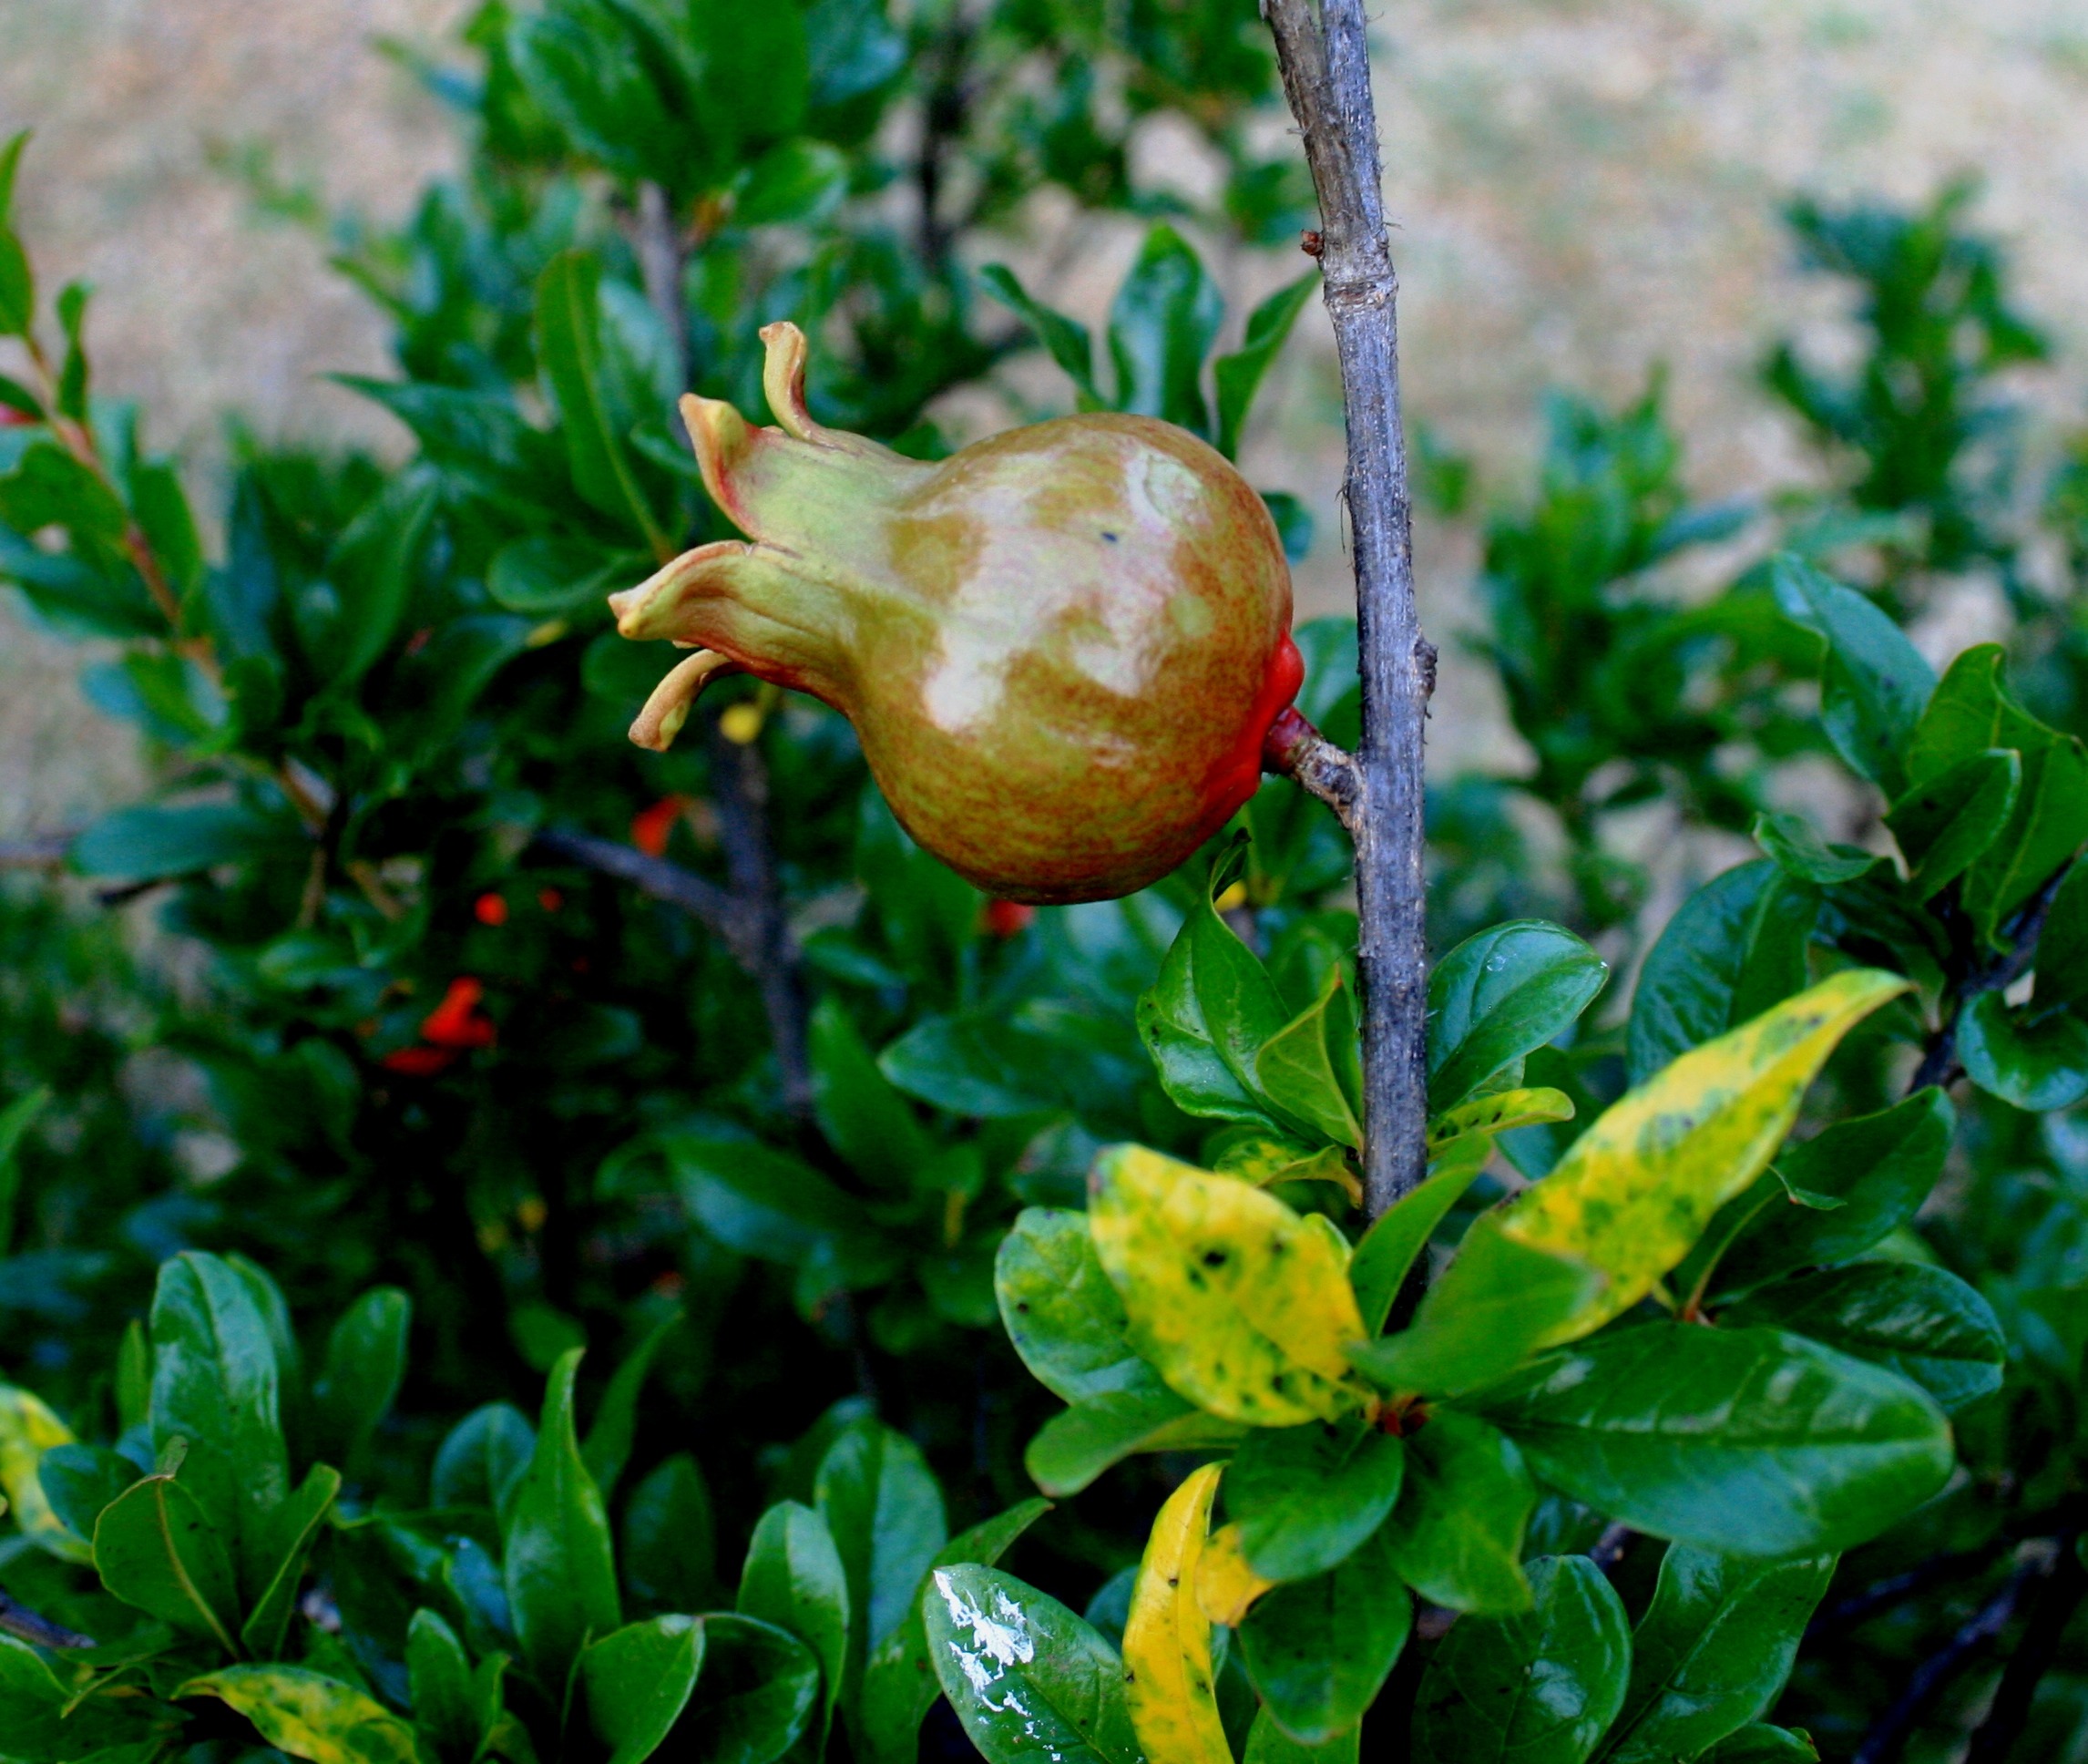
tree, nature, branch, blossom, plant, fruit, berry, stem, leaf, flower, young, food, green, produce, evergreen, botany, garden, flora, pomegranate, wildflower, shrub, macro photography, flowering plant, swollen, woody plant, land plant, red tinting